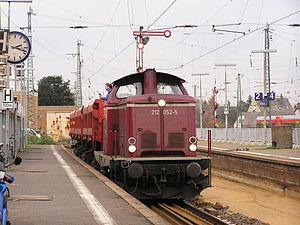
La série DB V 100 est une famille de locomotives diesel de la Deutsche Bundesbahn produites à la fin des années 1950 pour les lignes ferroviaires non électrifiées en remplacement des locomotives à vapeur. Les locomotives de la série V 100 ont été produites en deux versions différentes : V 100.10 et V 100.20.